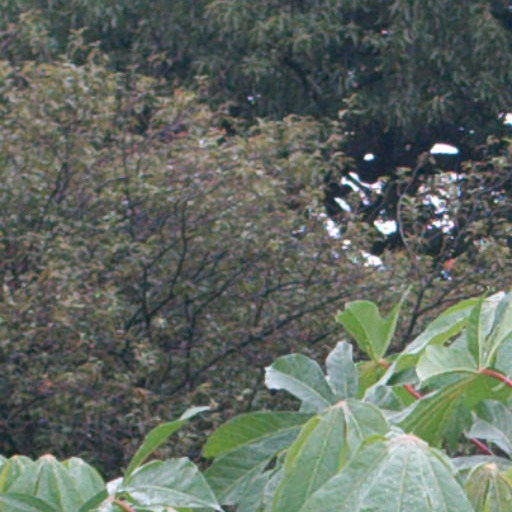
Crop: cassava